Ng Bi-chu

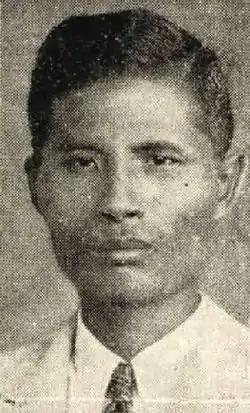

With filmmaker J.C. Hung, Ng produced six documentaries on the 228 Incident, and wrote two monographs based on her research, which ended officially in June 2006. Ng also collected documents and artifacts pertaining to the 228 Incident and made them available to the public as the Juan Mei-shu 228 Incident Memorial Archive. The documentary "Searching for the Silent Mother of the 228 Incident -- Lin Chiang-mai" was released in February 2007, and despite having been interviewed for it, Ng was critical of the film, accusing the film of misrepresenting events of the time. In May, Ng was caught up in another row over media portrayal of the 228 Incident, as she had lent SETTV footage of executions during the Chinese Civil War, which the station had misidentified as video of the 228 Incident and broadcast two months prior. Ng died at the age of 88 in 2016, of complications from diabetes.